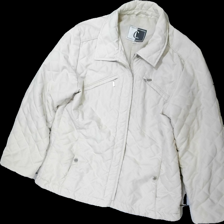
View: front
Type: Jacket
Category: Ladies
Brand: Not in the list
Brand text on label: C.
Colors: Beige
Material: 100% polyester
Cut: Regular
Size: 40
Season: Spring
Damage location: top right
Damage 2 location: middle center
Price range: <50
Recommended usage: Export
Description: beige tunn jacka med trasig dragkedja
Comment: dragkedja trasig